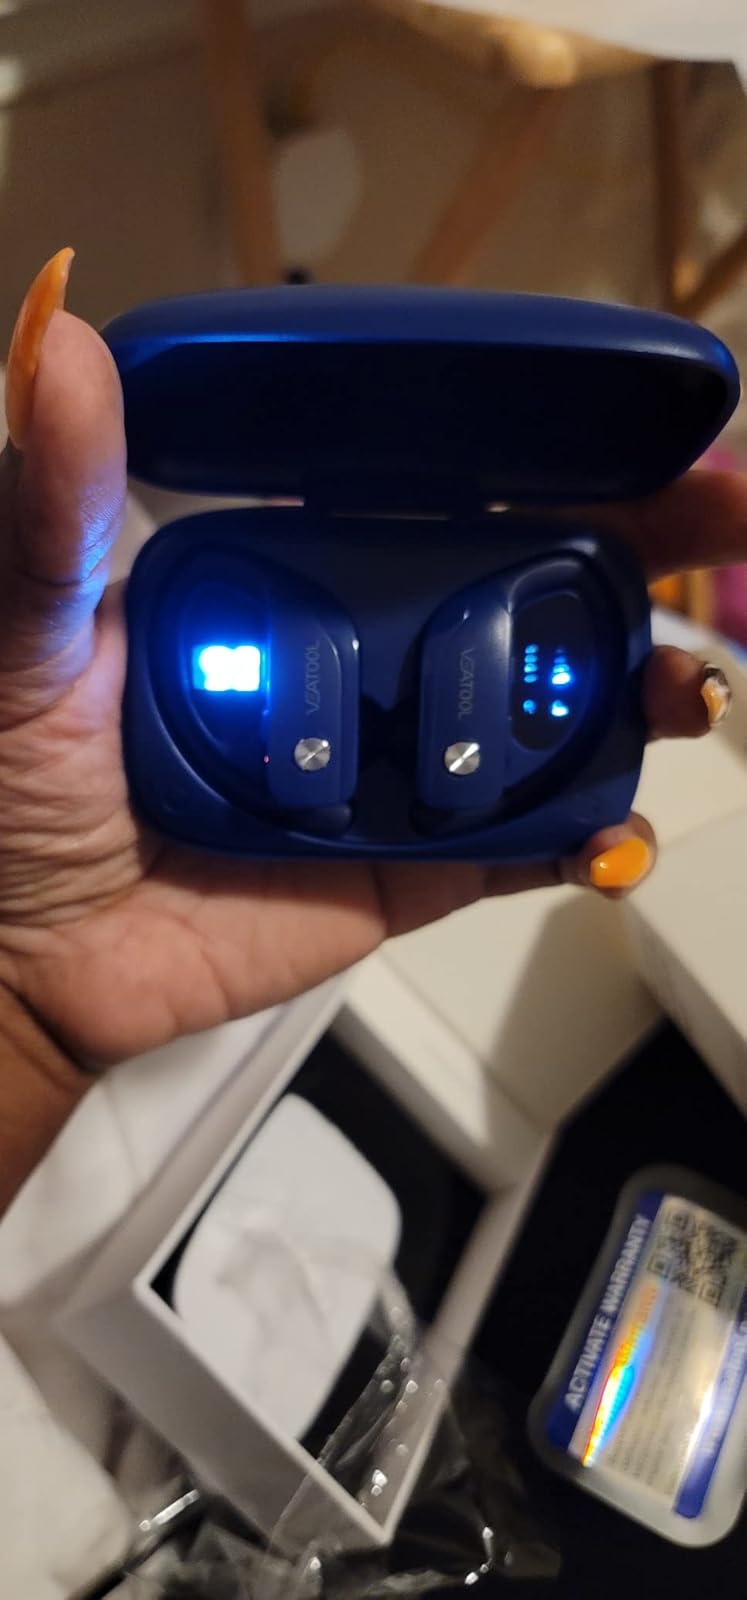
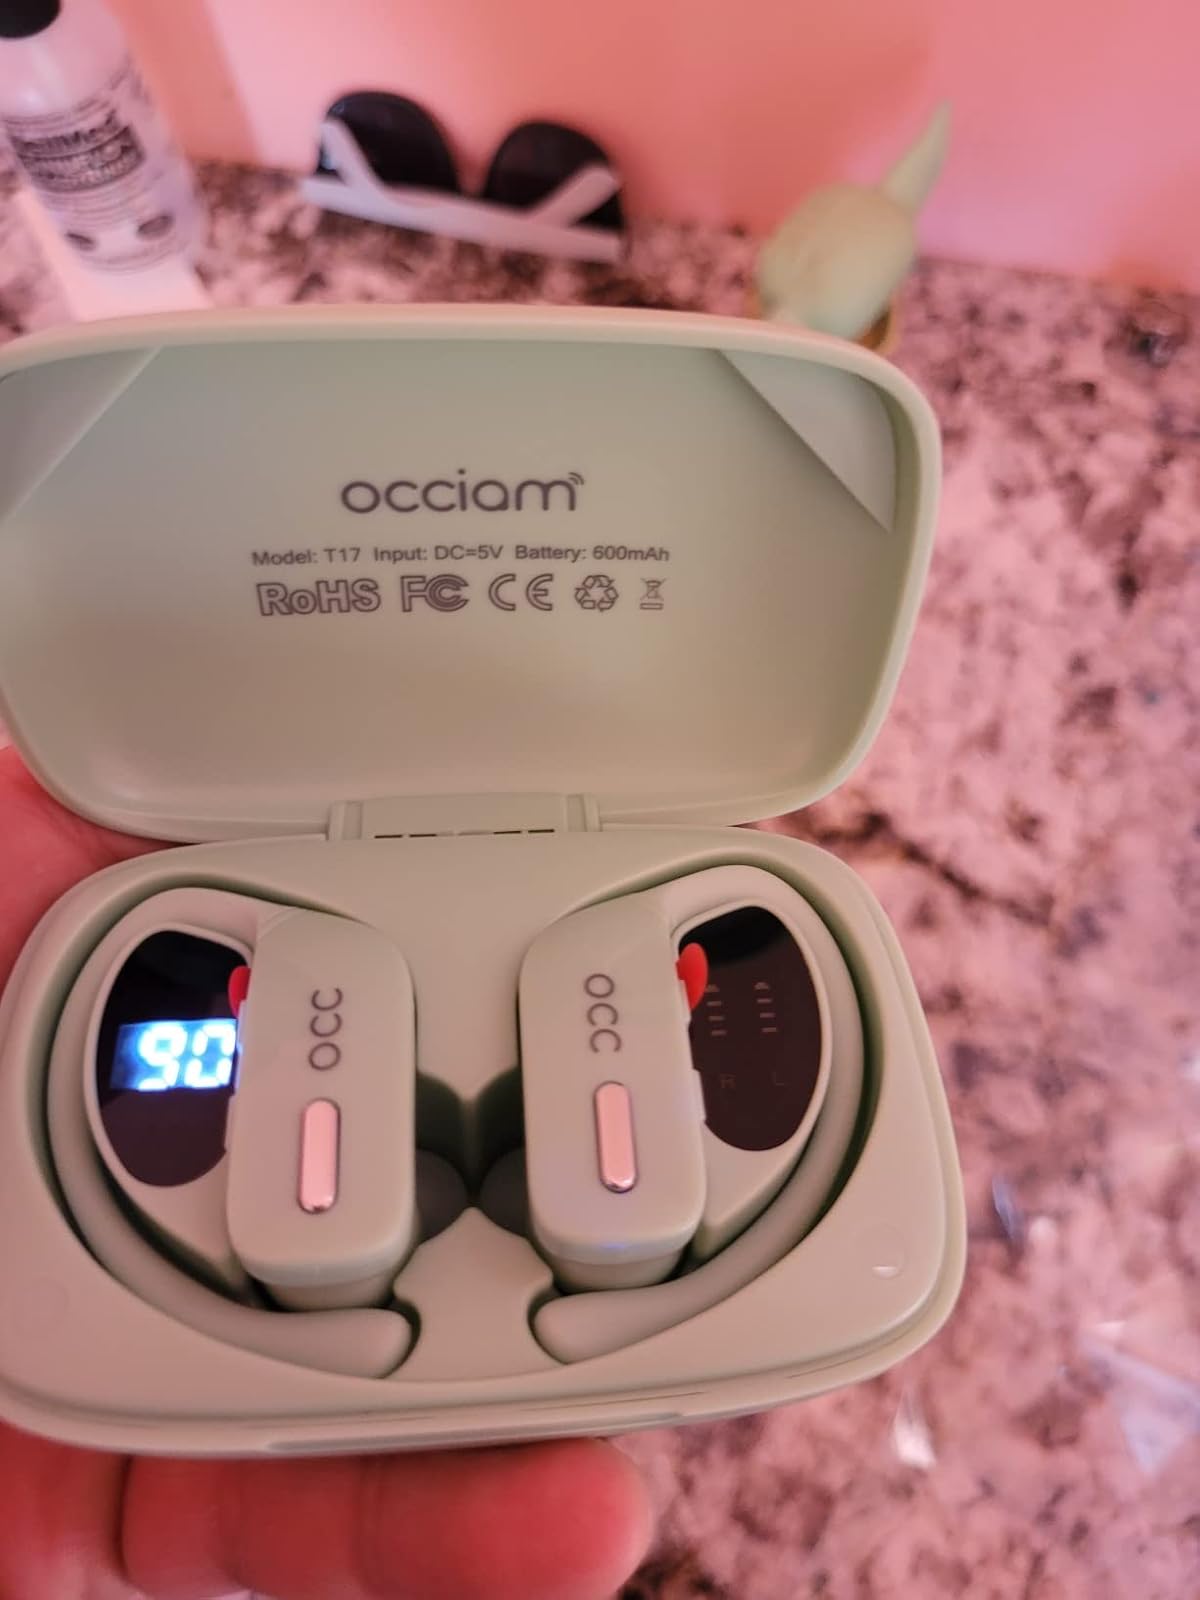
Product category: earbuds
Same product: no